Izunokuni Panorama Park Ropeway

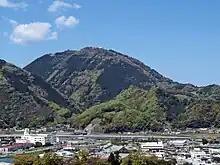
Mt. Katsuragi (Katsuragi-yama)

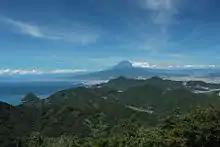
Viewed from Mount Katsuragi.

The , formerly known as the , is Japanese aerial lift line in Izunokuni, Shizuoka. The line, operated by , has the official nickname of . Opened in 1992, the line climbs Mount Katsuragi with the view of Mount Fuji.